Ion Niculi

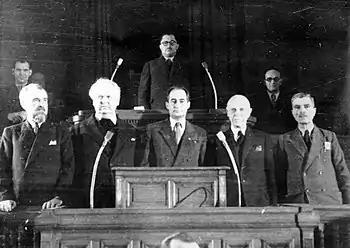
Presidium of the People's Republic of Romania in 1948: Ștefan Voitec, Mihail Sadoveanu, , Constantin Ion Parhon, and Ion Niculi

After a coup overthrew Ion Antonescu's régime on August 23, 1944 ("see Romania during World War II"), he was given sensitive party and state posts. At the November 1946 election, he was elected a deputy for the PCR-led Bloc of Democratic Parties, serving as vice president of the Chamber of Deputies.